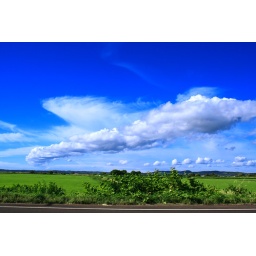
On the road after the stop in Teshio Town Hokkaido, Japan, witnessed some great cloud formations.